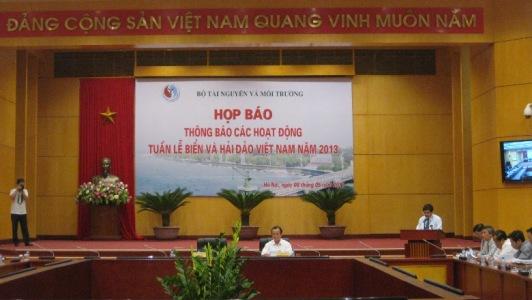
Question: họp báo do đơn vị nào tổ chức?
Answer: bộ tài nguyên và môi trường